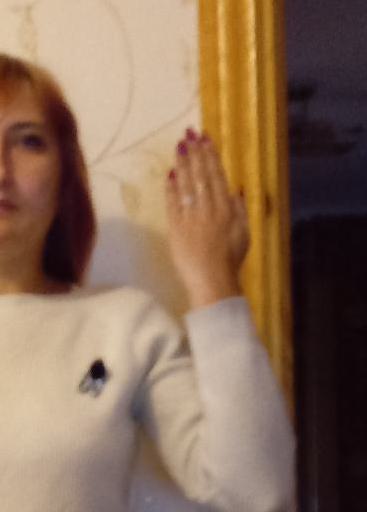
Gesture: stop_inverted